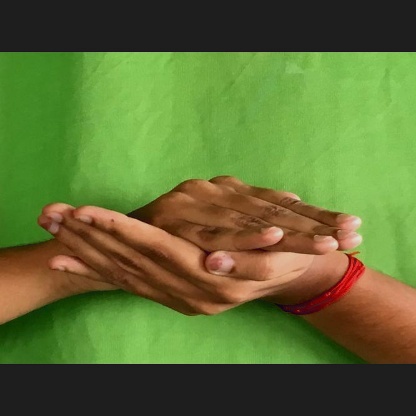
Mudra: Samputa